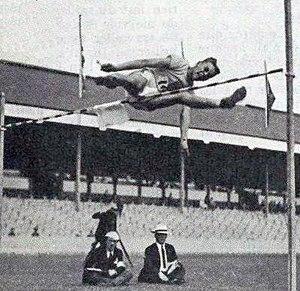
Richmond Landon, vainqueur du saut en hauteur aux JO de 1920.
"Richmond Wilcox Landon, surnommé ""Dick Landon"" était un athlète américain spécialisé dans le saut en hauteur.